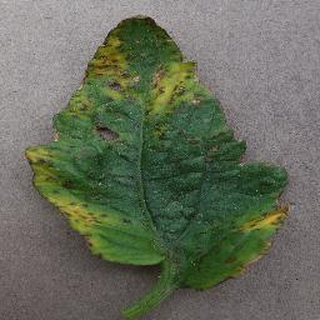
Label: tomato_bacterial_spot